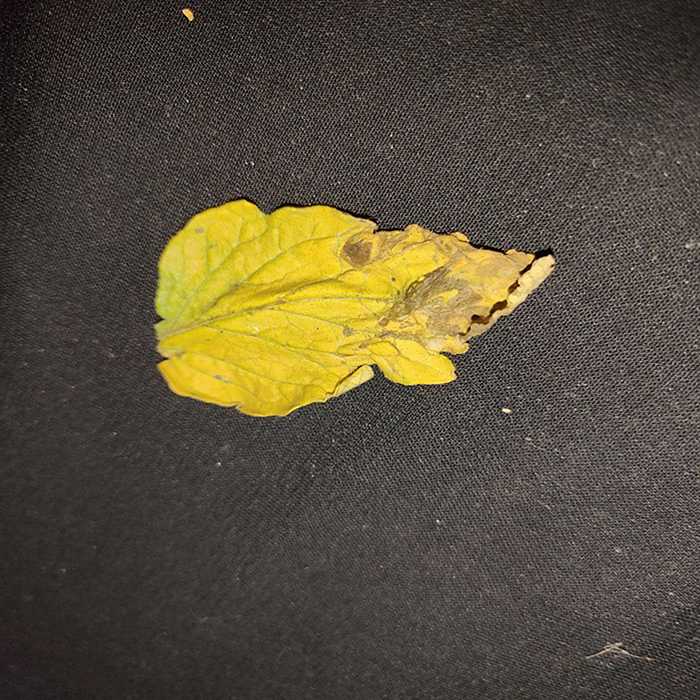
Plant: Tomato
Label: Tomato Bacterial spot